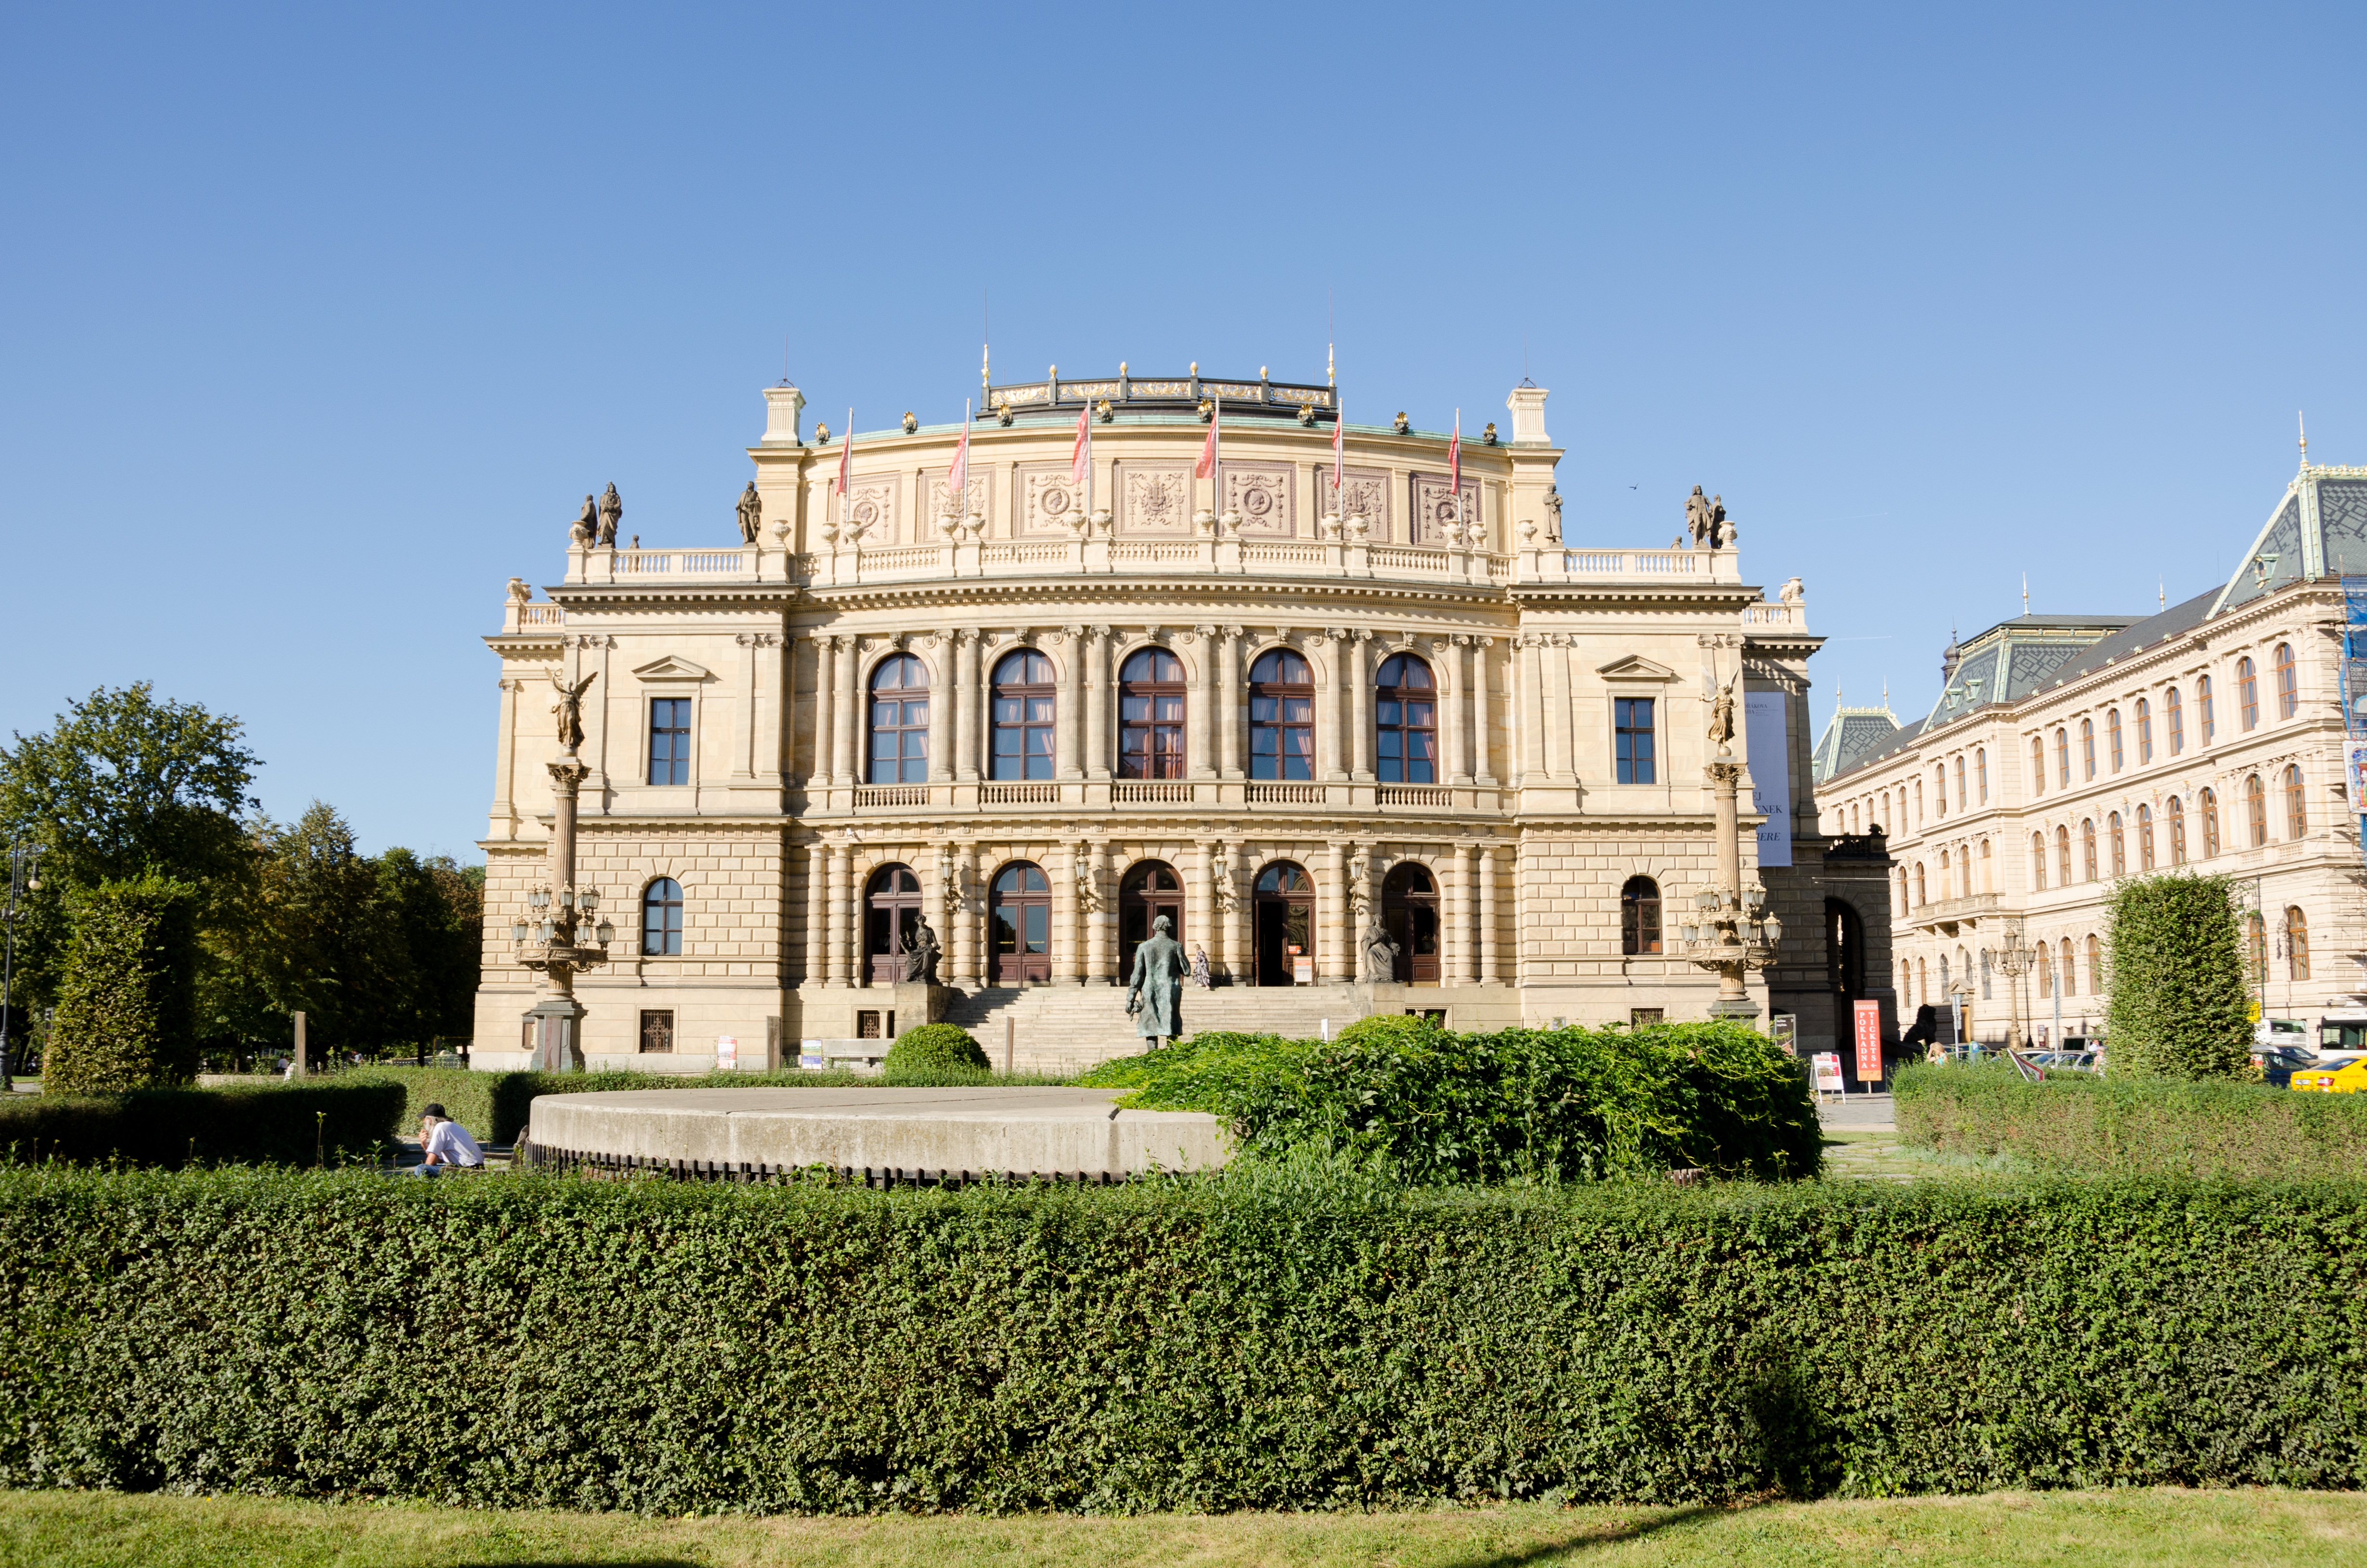
architecture, mansion, building, chateau, palace, city, europe, castle, landmark, prague, nepal, old town, capital, estate, historically, czech republic, manor house, stately home, rudolfinum, gallery building, concert building